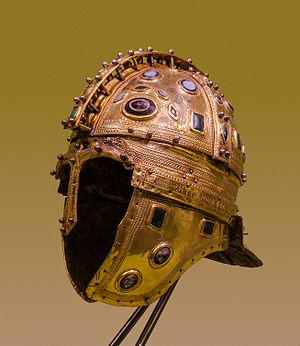
Casque romain de parade orné, premières années du IVème siècle, Musée de Voivodine de Novi Sad (Serbie), du ""trésor de Berkasovo"". Fer, gemmes, verre, plaqué à la feuille d'argent. Exposition temporaire au Colisée (Août 2013), Rome, Italie.
Novi Sad est une ville et une municipalité de Serbie située dans la province autonome de Voïvodine et dans le district de Bačka méridionale. Selon les données du recensement de 2011, la ville intra muros compte 231 798 habitants, la municipalité 307 760 et le territoire métropolitain de Novi Sad, appelé Ville de Novi Sad, 341 625.
Ambrosius Aurelianus, Ambroise Aurélien en français moderne, est un chef de guerre breton du Haut Moyen Âge sur lequel nous ne possédons que peu d'éléments, tous proches de la légende.
Le musée de Voïvodine est un musée situé à Novi Sad, la capitale de la province autonome de Voïvodine, en Serbie. Créé en 1847 à Pest, il présente des collections d'archéologie, d'histoire et d'ethnologie. Le bâtiment principal dans lequel il est installé, 35 rue Dunavska, est inscrit sur la liste des monuments culturels protégés de Serbie.
Le casque romain est un élément très représentatif de la légion. Celui-ci est le produit d'une sélection et d'une évolution qui accompagne l'évolution de l'art militaire romain.